William Patrick Cummins

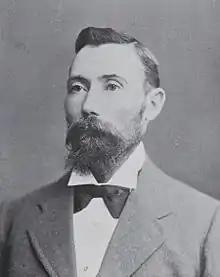

William Patrick Cummins (12 April 1855 – 9 March 1907) was an Australian politician who represented the South Australian House of Assembly multi-member seat of Stanley from 1896 to 1907, representing the Australasian National League from 1902 to 1906, then the Liberal and Democratic Union from 1906 to 1907.